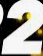
Number: 2